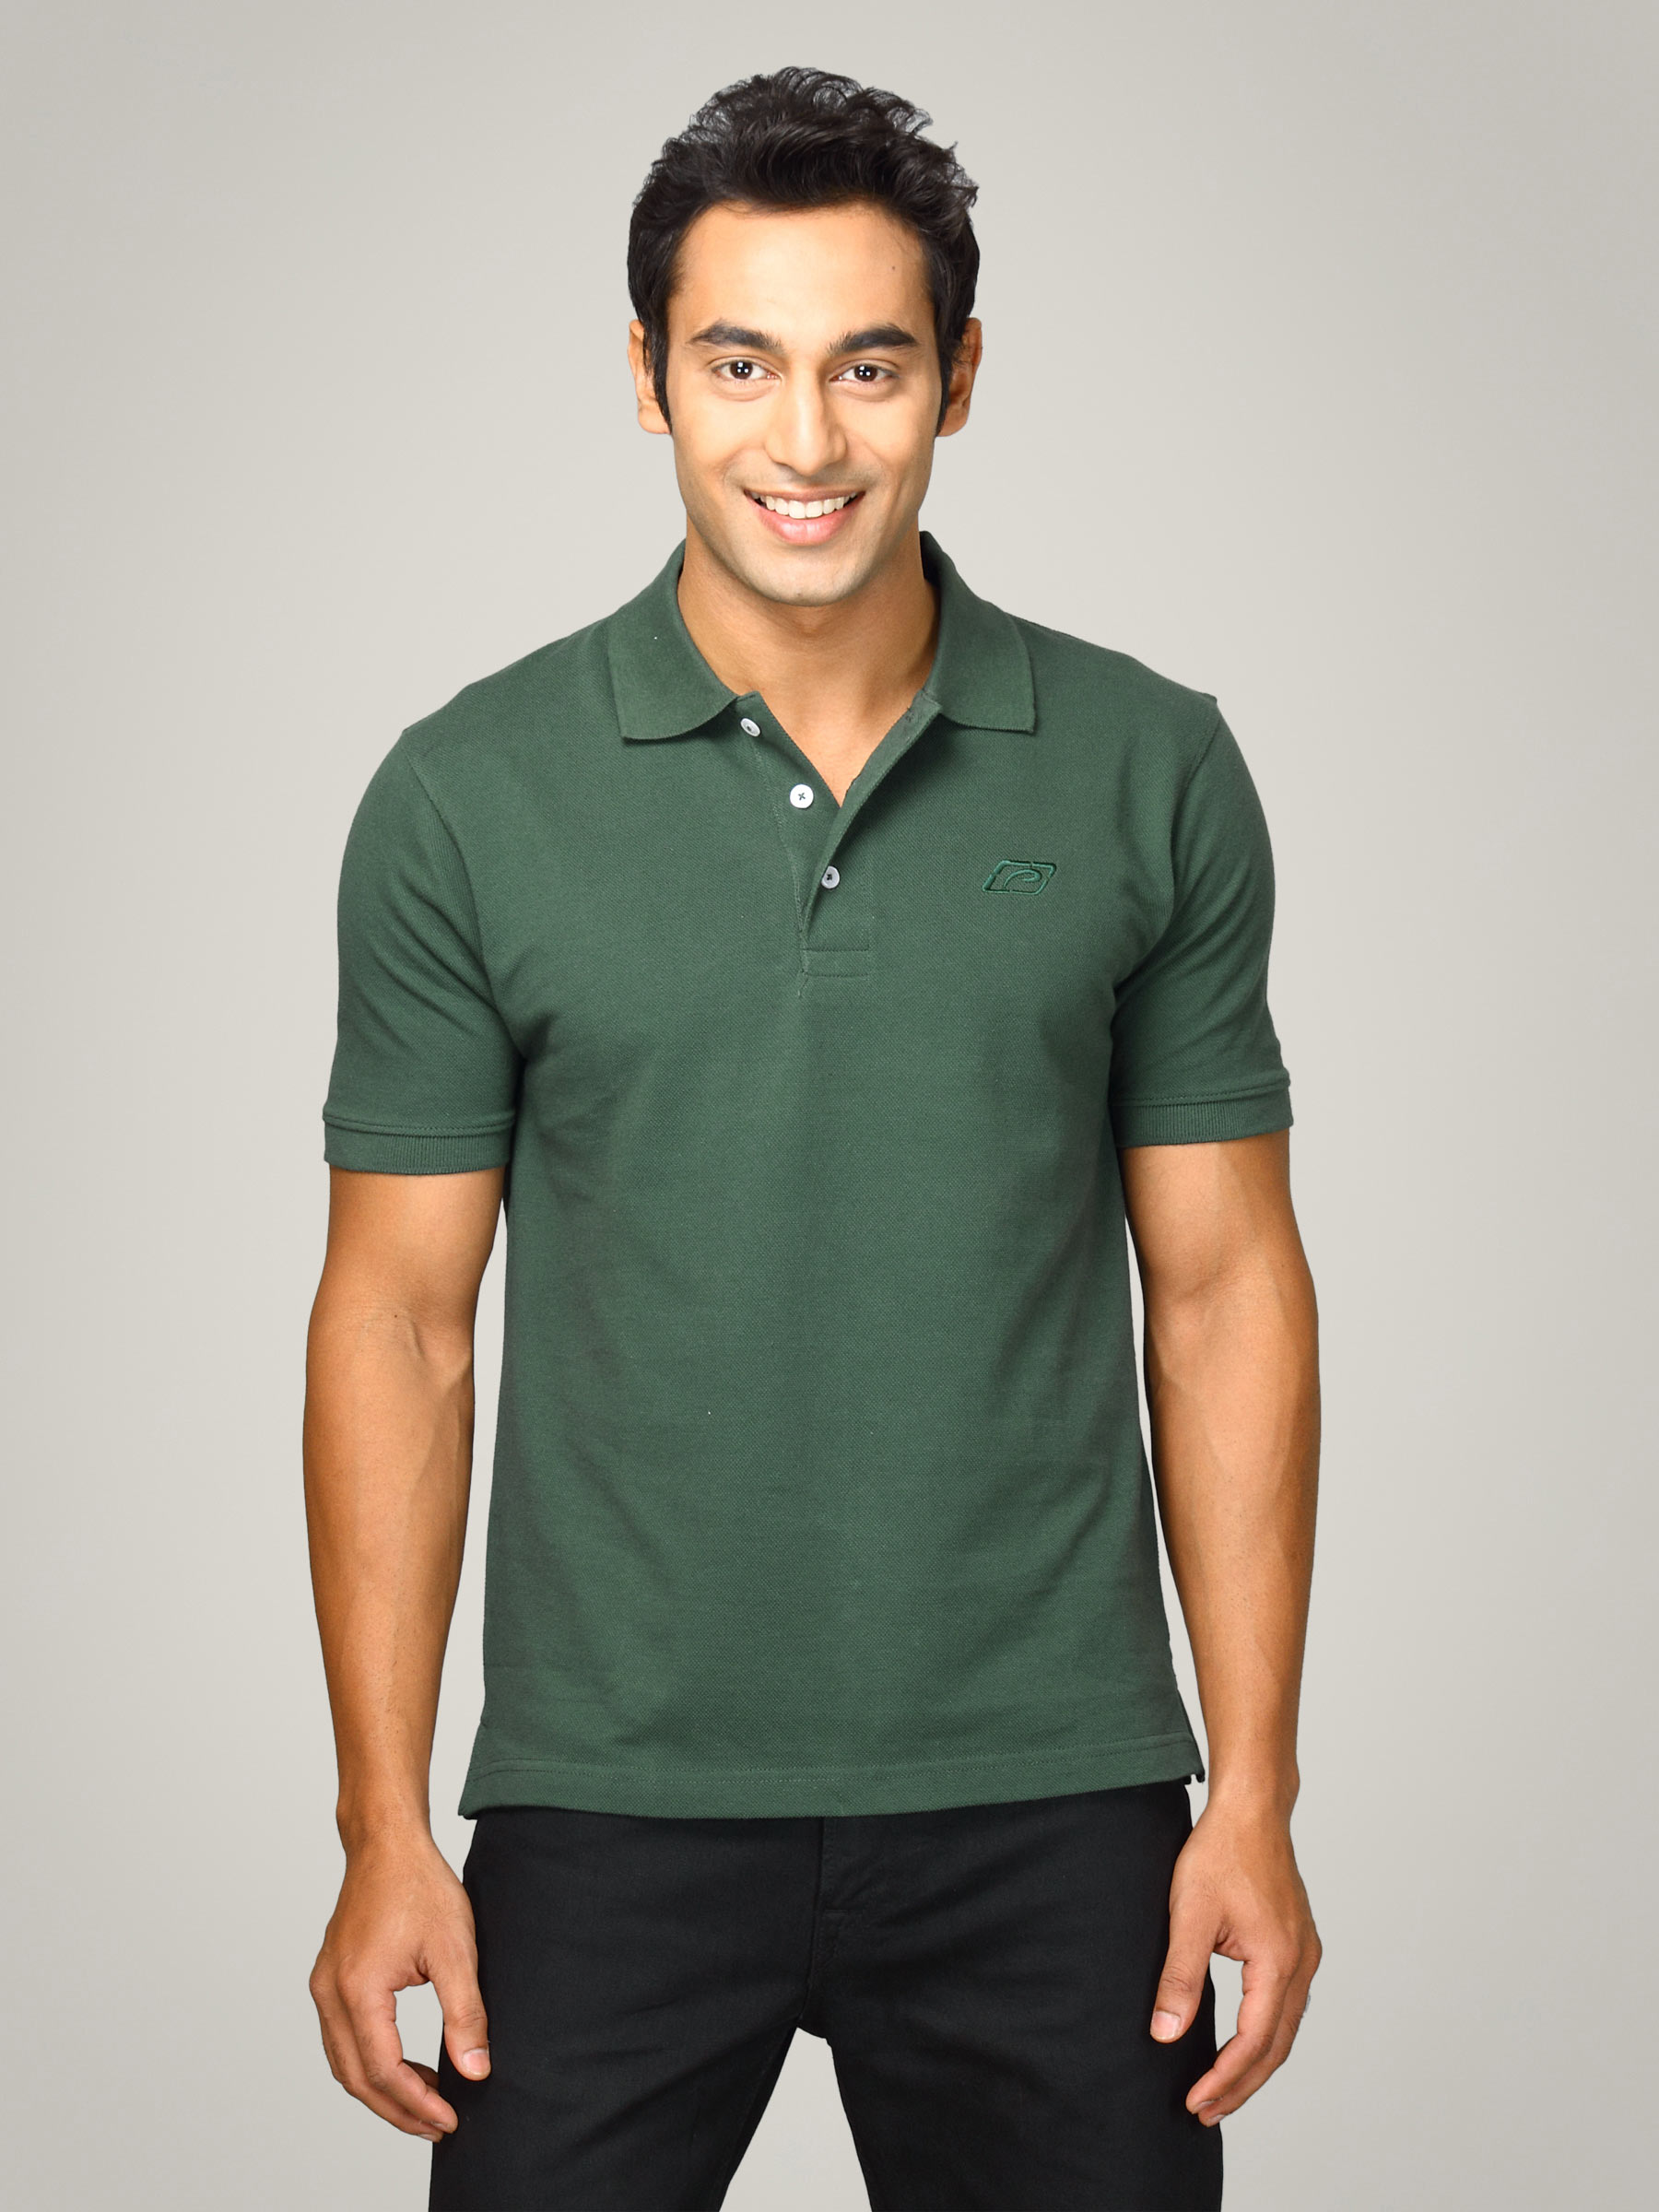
Proline Men Green Polo T-shirt
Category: Apparel / Topwear / Tshirts
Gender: Men
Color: Beige
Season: Summer 2011
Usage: Casual